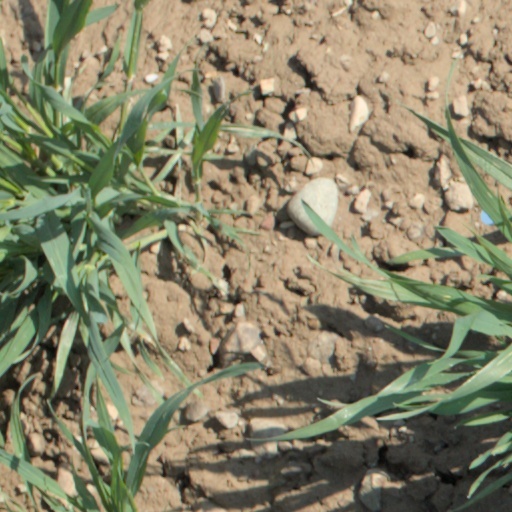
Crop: wheat